Shakespeare authorship question

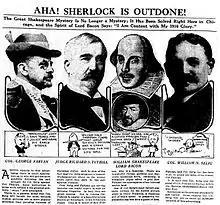
A feature in the "Chicago Tribune" on the 1916 trial of Shakespeare's authorship. From left: George Fabyan; Judge Tuthill; Shakespeare and Bacon; William Selig.

In 1853, with the help of Ralph Waldo Emerson, Delia Bacon travelled to England to search for evidence to support her theories. Instead of performing archival research, she sought to unearth buried manuscripts, and unsuccessfully tried to persuade a caretaker to open Bacon's tomb. She believed she had deciphered instructions in Bacon's letters to look beneath Shakespeare's Stratford gravestone for papers that would prove the works were Bacon's, but after spending several nights in the chancel trying to summon the requisite courage, she left without prising up the stone slab.